Clinton Cash

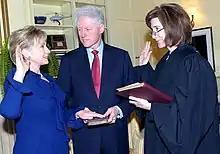
Hillary Clinton being sworn in as Secretary of State in 2009. Her husband and former U.S. president, Bill Clinton, holds the Bible.

"Clinton Cash" is an investigation of the foreign benefactors of Bill and Hillary Clinton and the Clinton Foundation. It investigates alleged connections between Clinton Foundation donors and Hillary Clinton's work at the State Department.